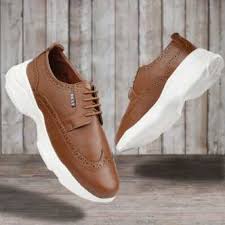
Label: Brogue